Trivium (band)

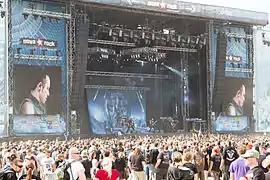
Trivium performing at Nova Rock Festival in 2014

The band toured for "In Waves" until the end of the year. Heafy stated that they would start recording a new album in February 2013 and they already have around 13 demos made.